Ellis Rowan

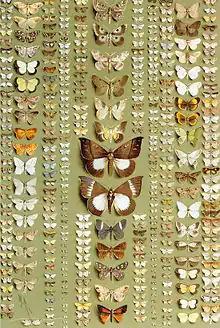
374 moths of New Guinea, in 11 columns, belonging to a wide variety of families, water colour with bodycolour on grey-green paper, 56.2 x 38.1 cm 1918

In addition to her spectacular botanical paintings, Ellis Rowan also created detailed depictions of animals and insects, particularly in her New Guinea bird and butterfly series. The series about New Guinea bird and butterfly drawings are her major exploration into animal paintings. One-third of Ellis’ paintings which collected in the Queensland Museum were illustrated plenty of species of animal, such as beetles, butterflies, snakes and dragonflies. These insects or animals in Ellis’ works probably added later after the plants, because most of Ellis paintings finished indoor and the flower was often picked by herself or given to her by the local people. it has been questioned that whether the representation of these real species was accurate in their context. It is probably that Ellis combined plants and insects at random, without thinking carefully about the relationship between them. Ellis’ interest with animals was derived from her early experience with her family, as recollected by her niece Lady Casey: